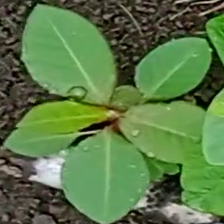
Weed species: Moti_dudhi(Euphorbia_geneculata_L)